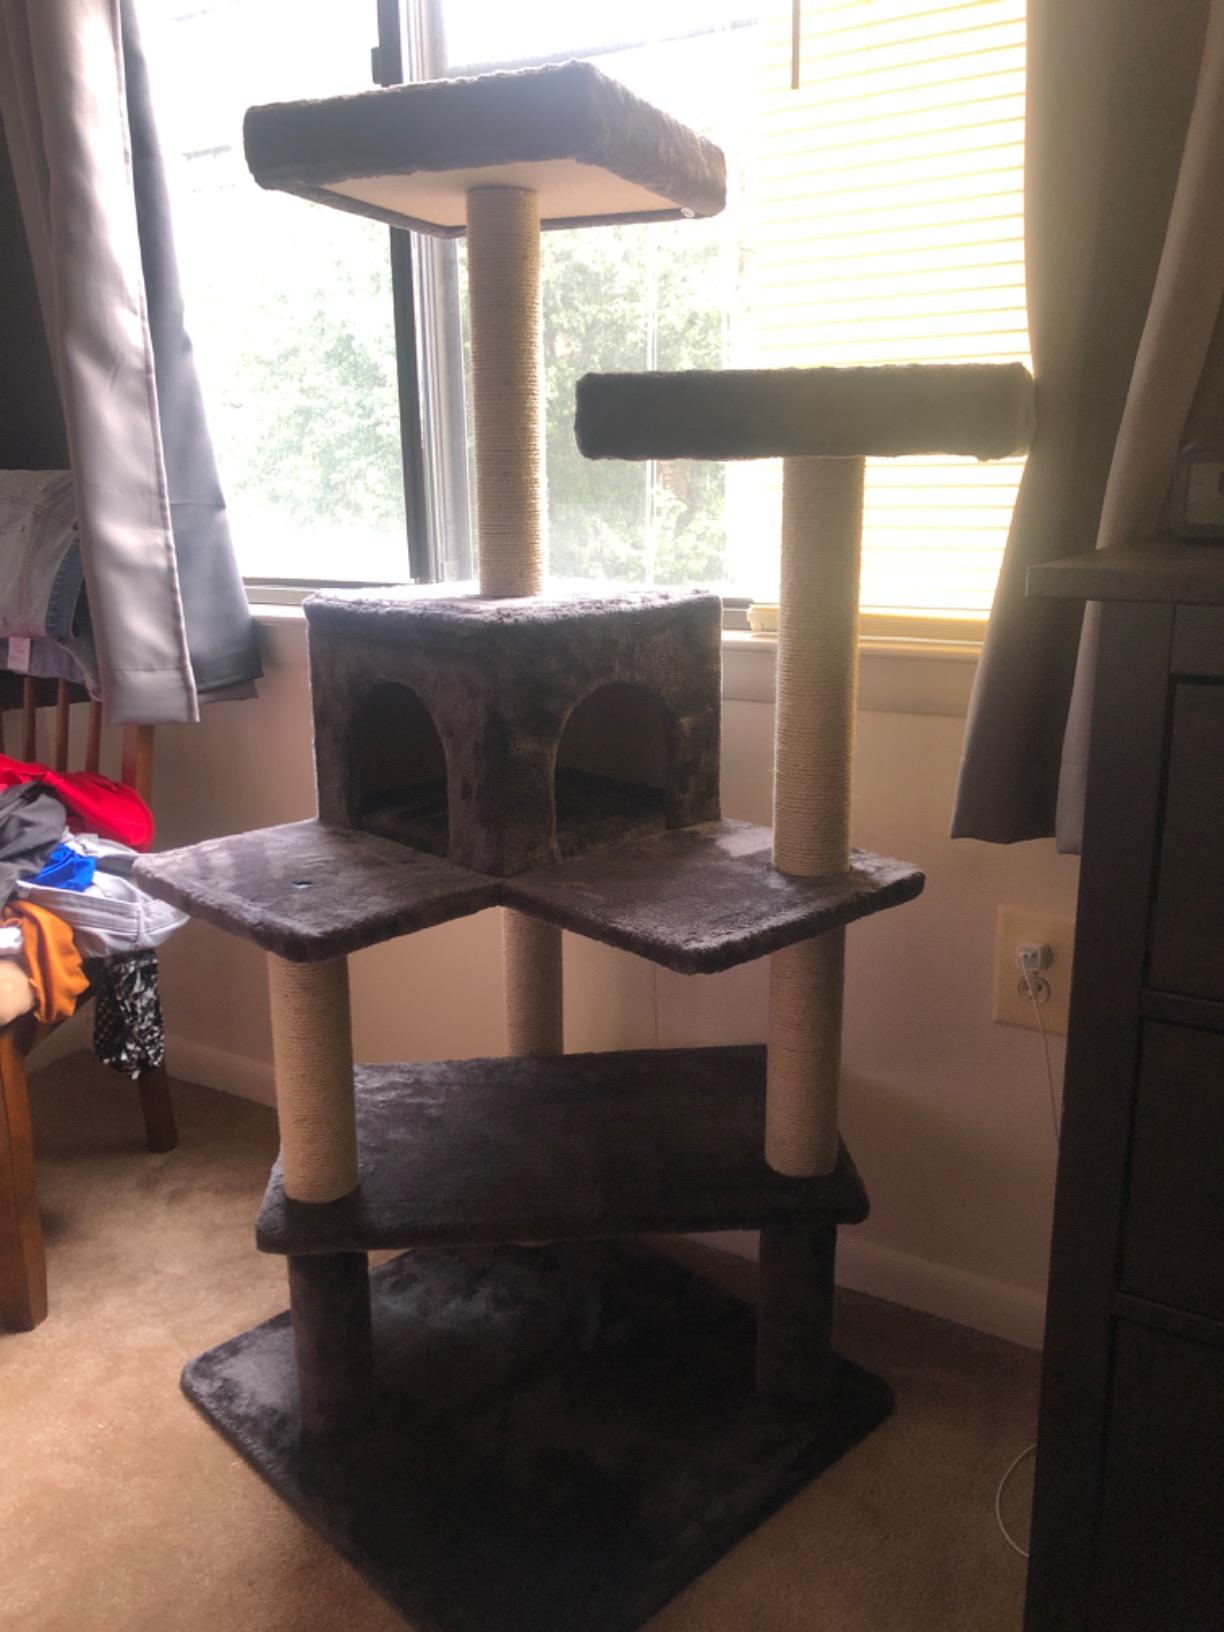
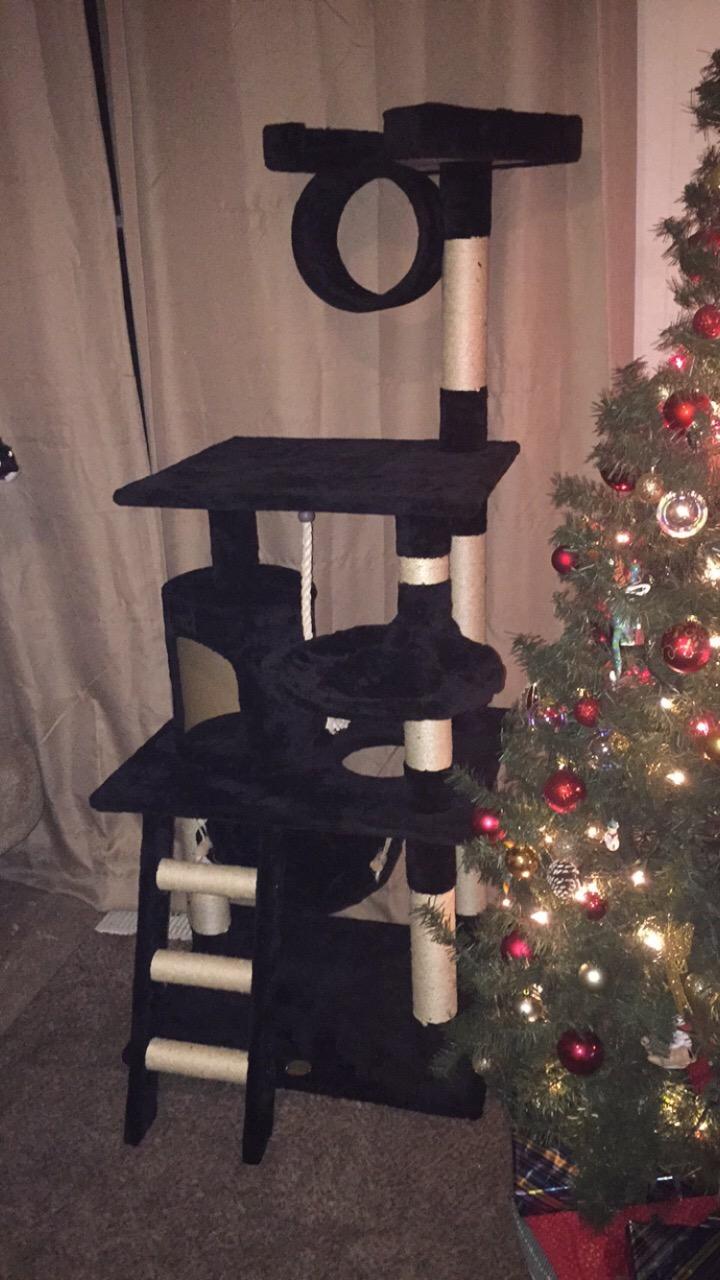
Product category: items_cat tree
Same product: no